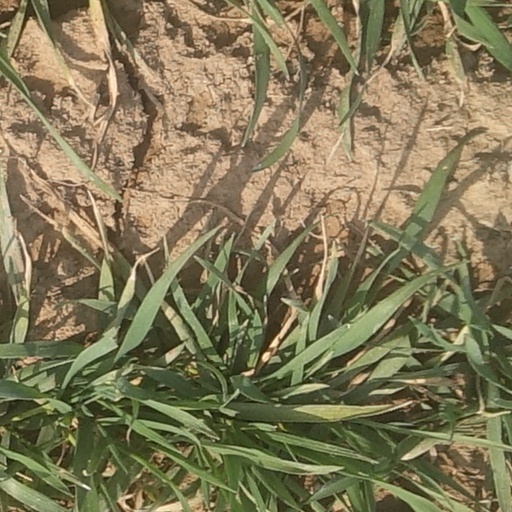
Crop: wheat